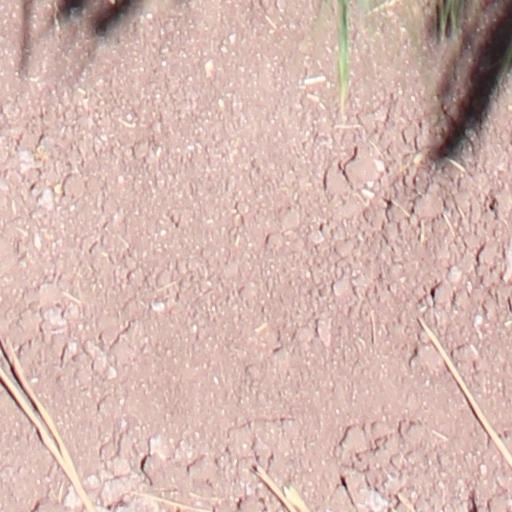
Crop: wheat